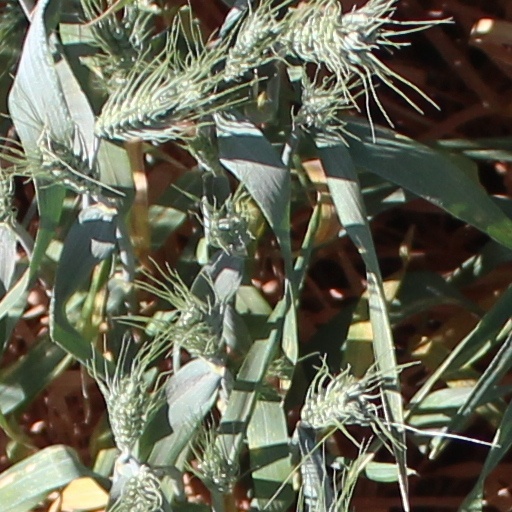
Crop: wheat